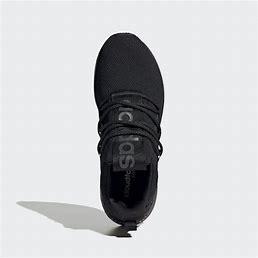
Brand: Adidas
Model: Lite Racer Adapt 4